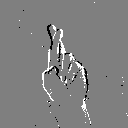
ASL letter: r